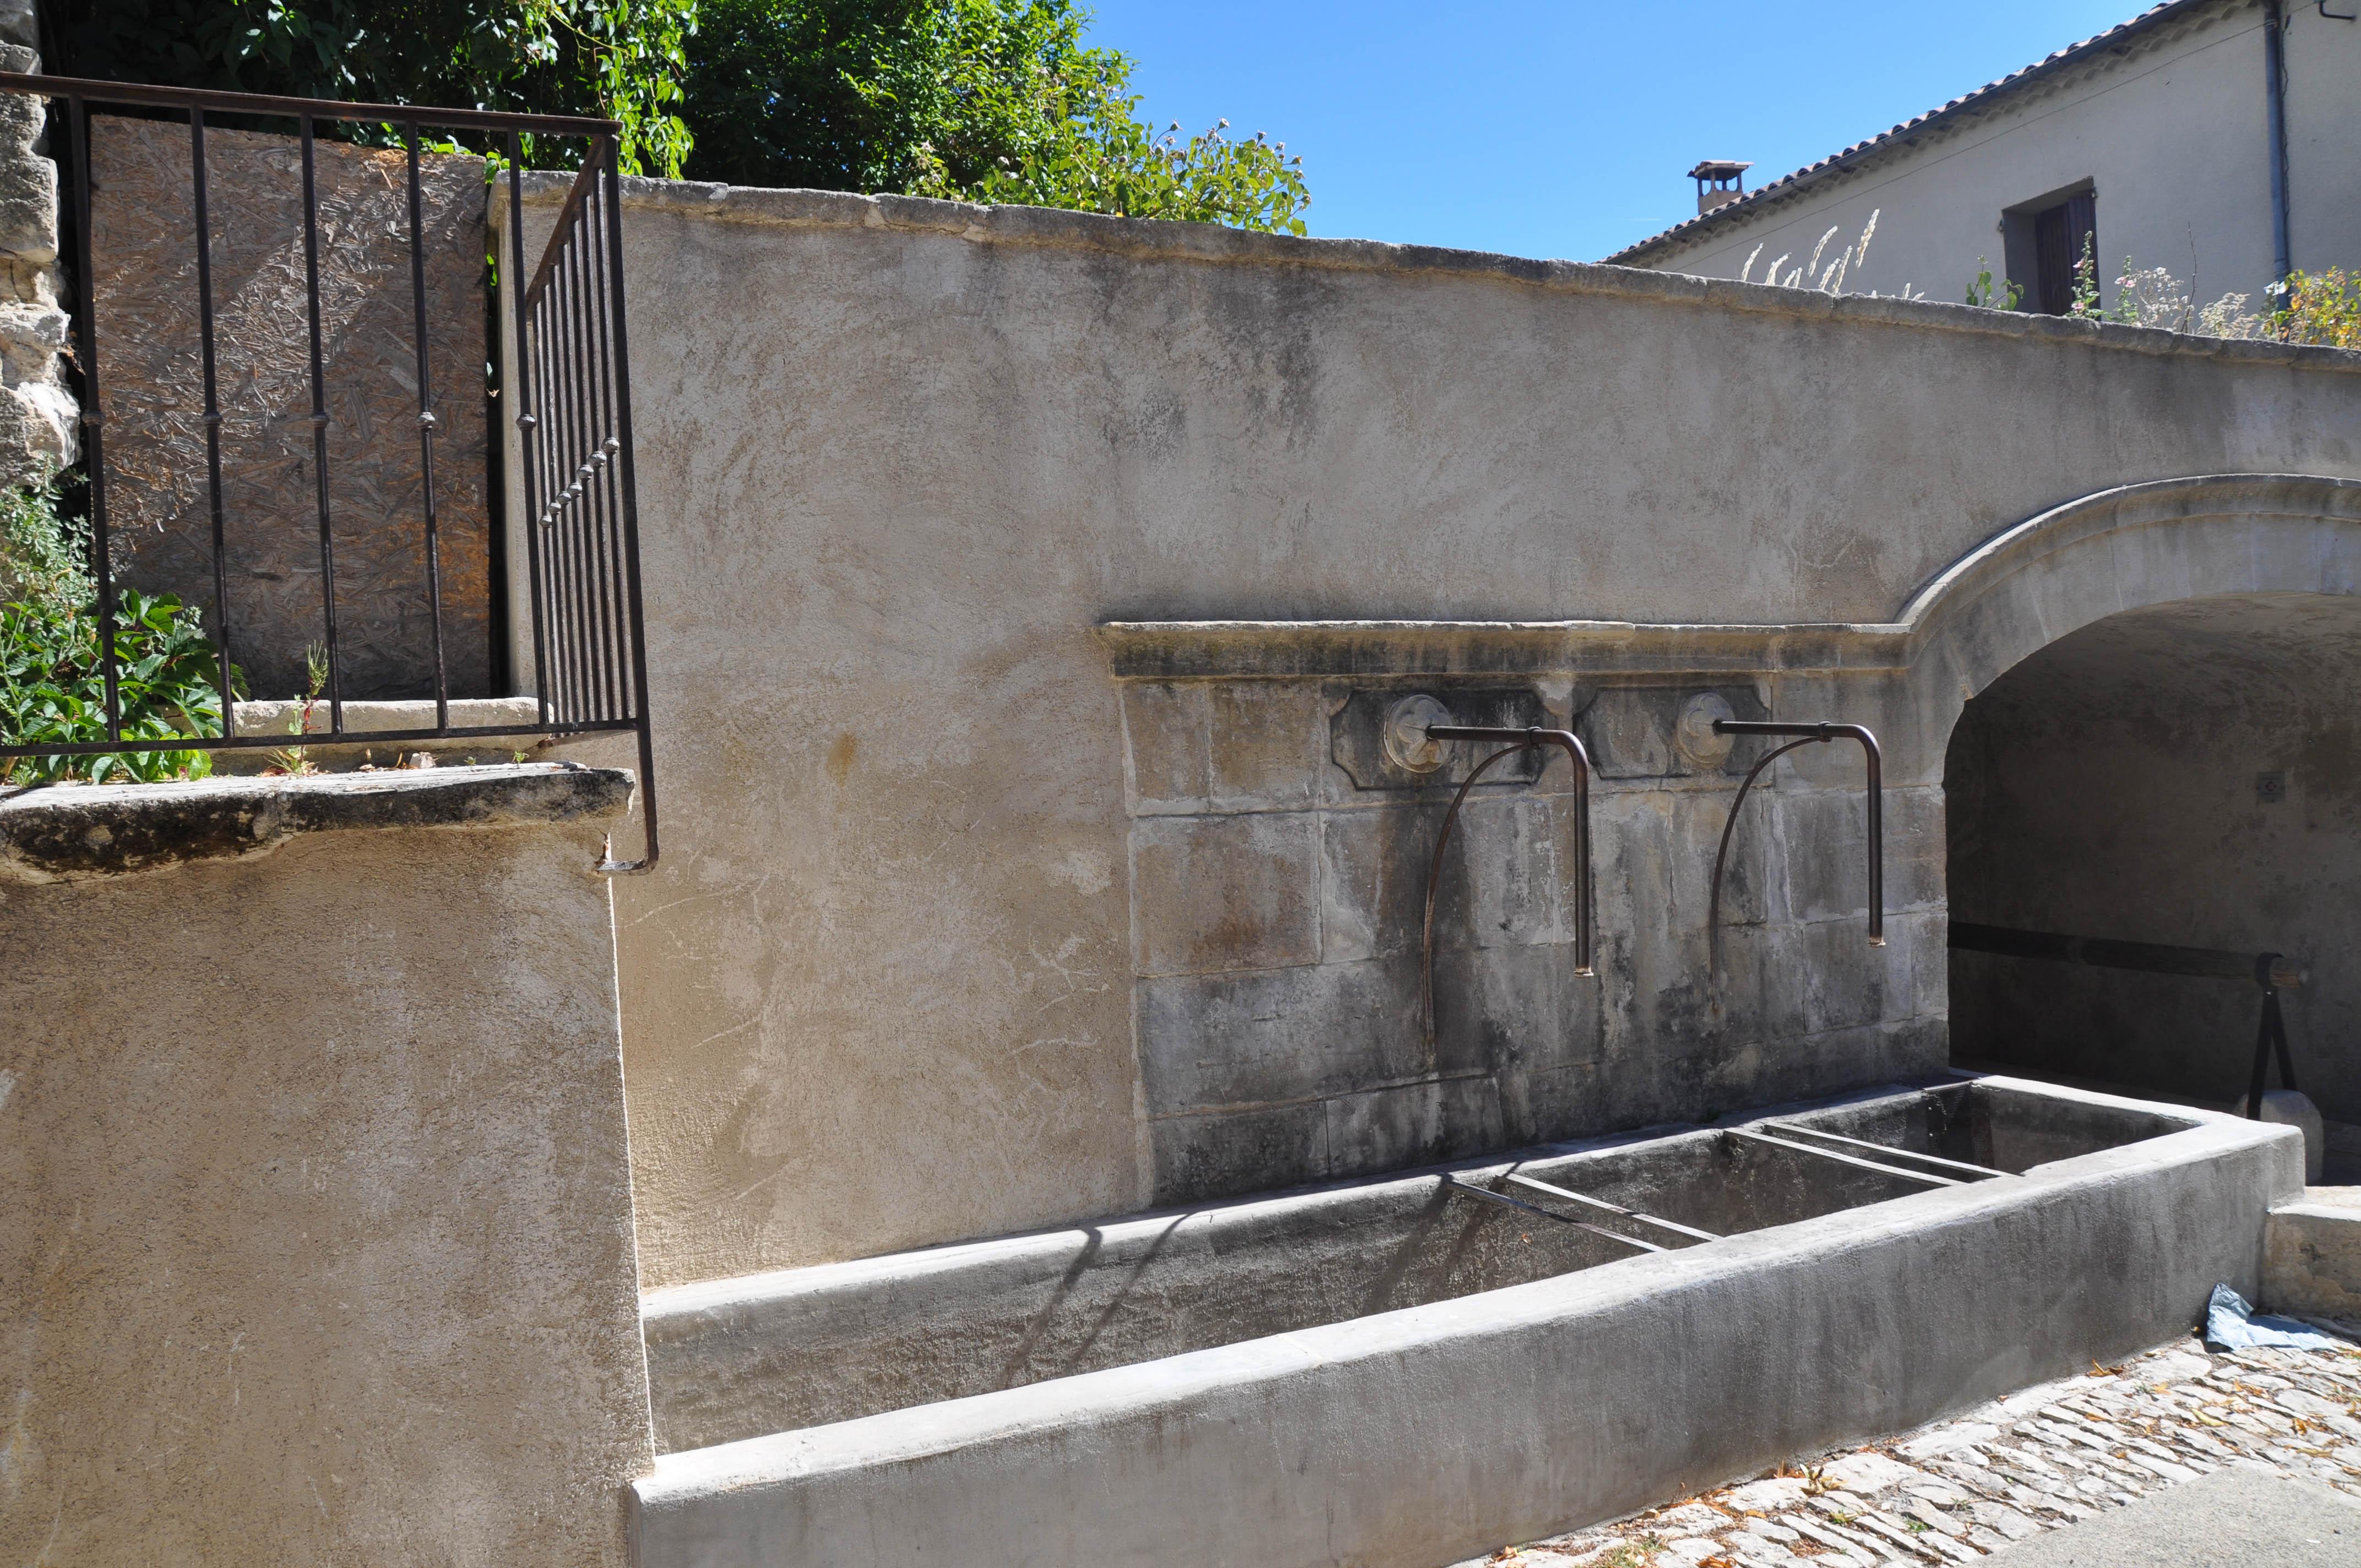
a city for sale property .
Relation: Story